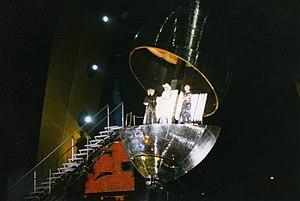
Cet article présente la chronologie de l'histoire du groupe de rock irlandais U2 :